List of Merlin characters

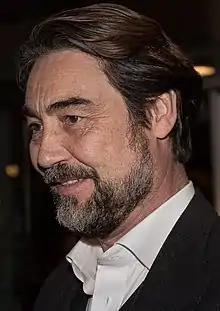
Nathaniel Parker

Agravaine de Bois (portrayed by Nathaniel Parker) was the brother of Ygraine and Tristan de Bois and the uncle of Arthur, who appeared in the fourth season. Though he was supposedly in Camelot to act as an advisor to Arthur, Agravaine was really there to help Morgana in her attempts to seize the throne. Holding Uther responsible for the deaths of his siblings, Agravaine placed a charmed necklace on the dying Uther's neck in "The Wicked Day" that would ultimately be responsible for the king's death in that episode.